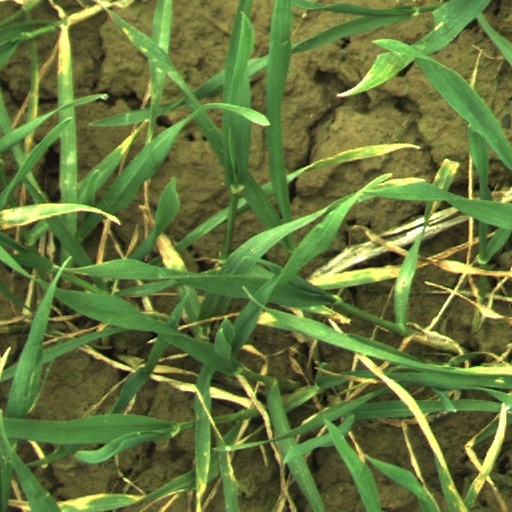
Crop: wheat